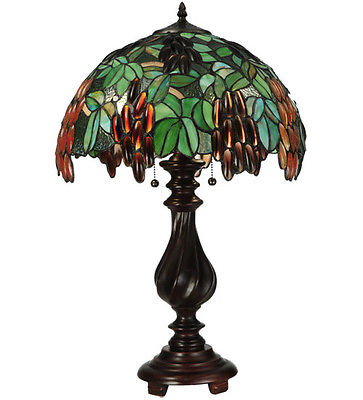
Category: lamp